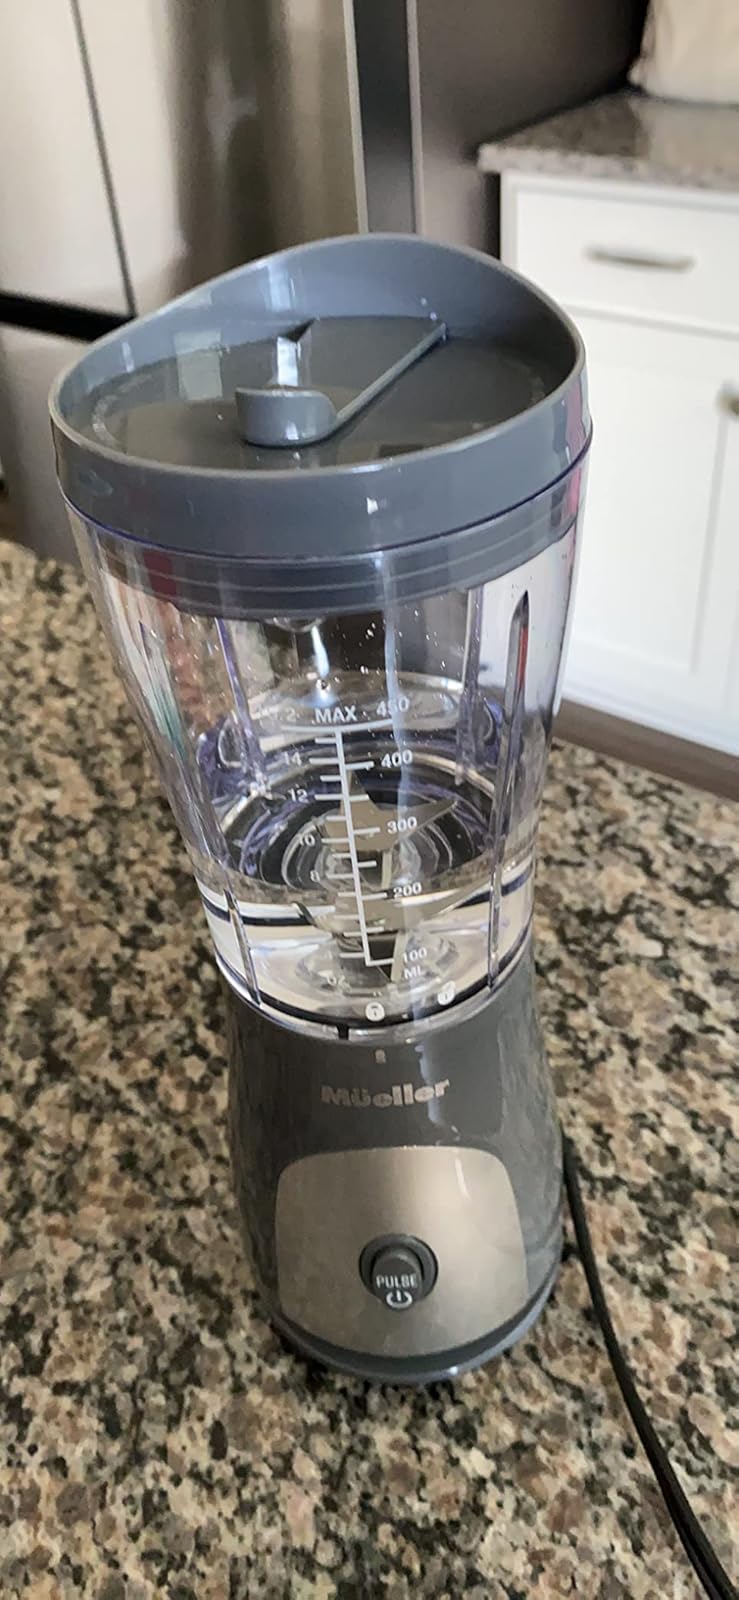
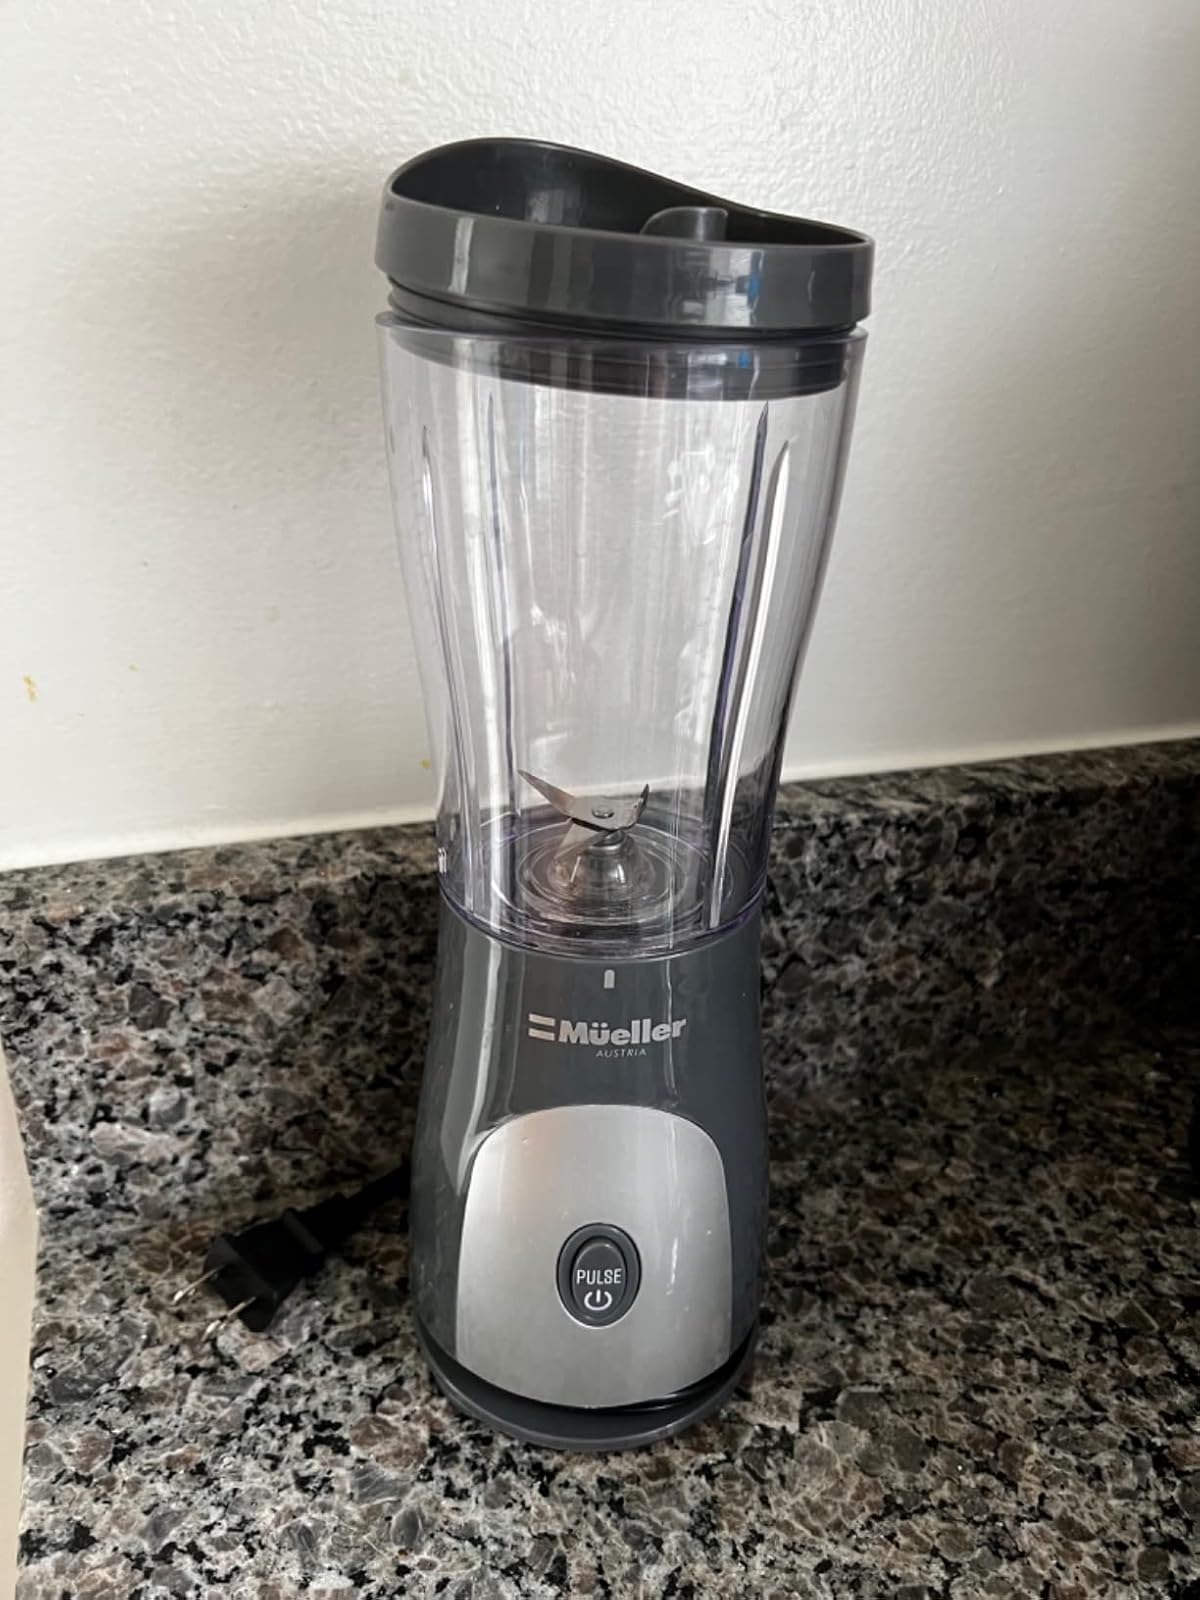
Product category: items_blender
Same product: yes